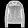
Label: Coat